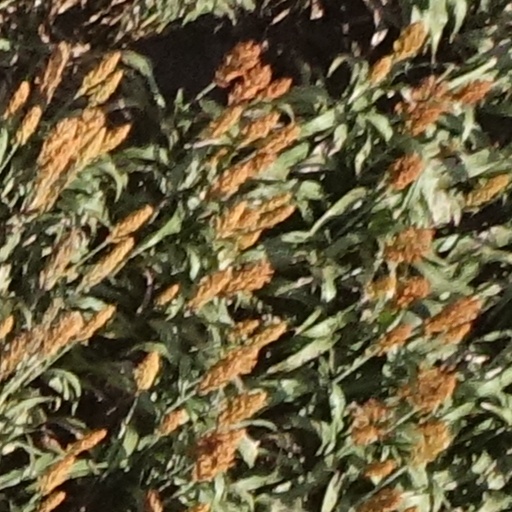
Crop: sorghum